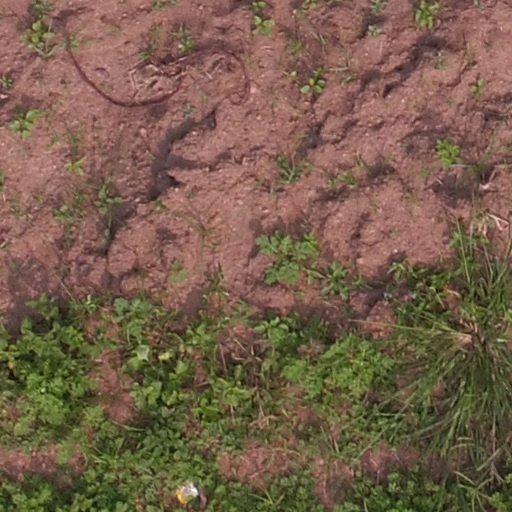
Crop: maize; corn